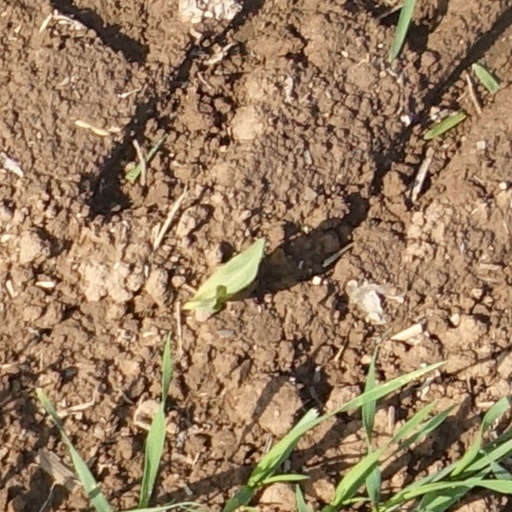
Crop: wheat